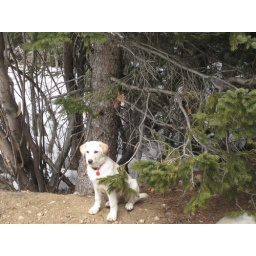
bear in the tree